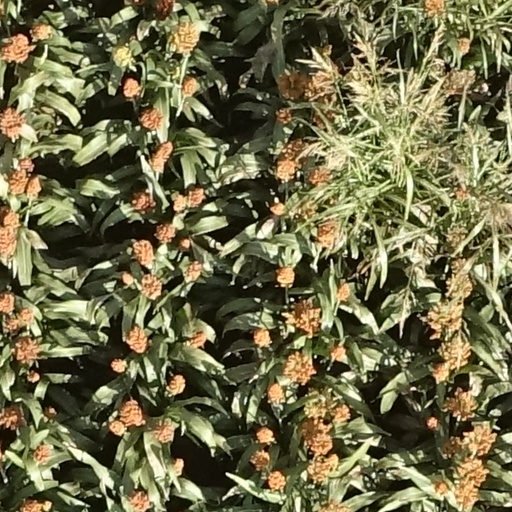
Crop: sorghum